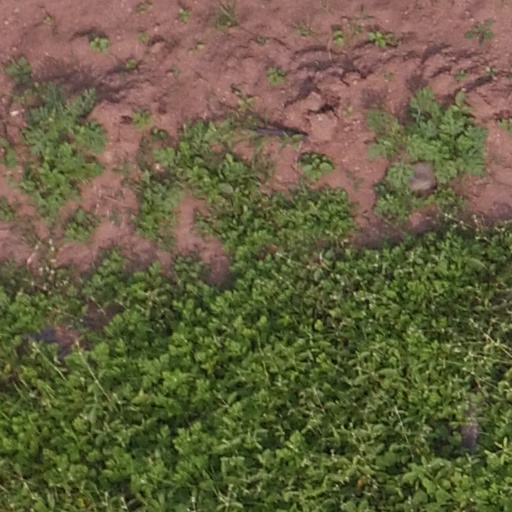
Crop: maize; corn